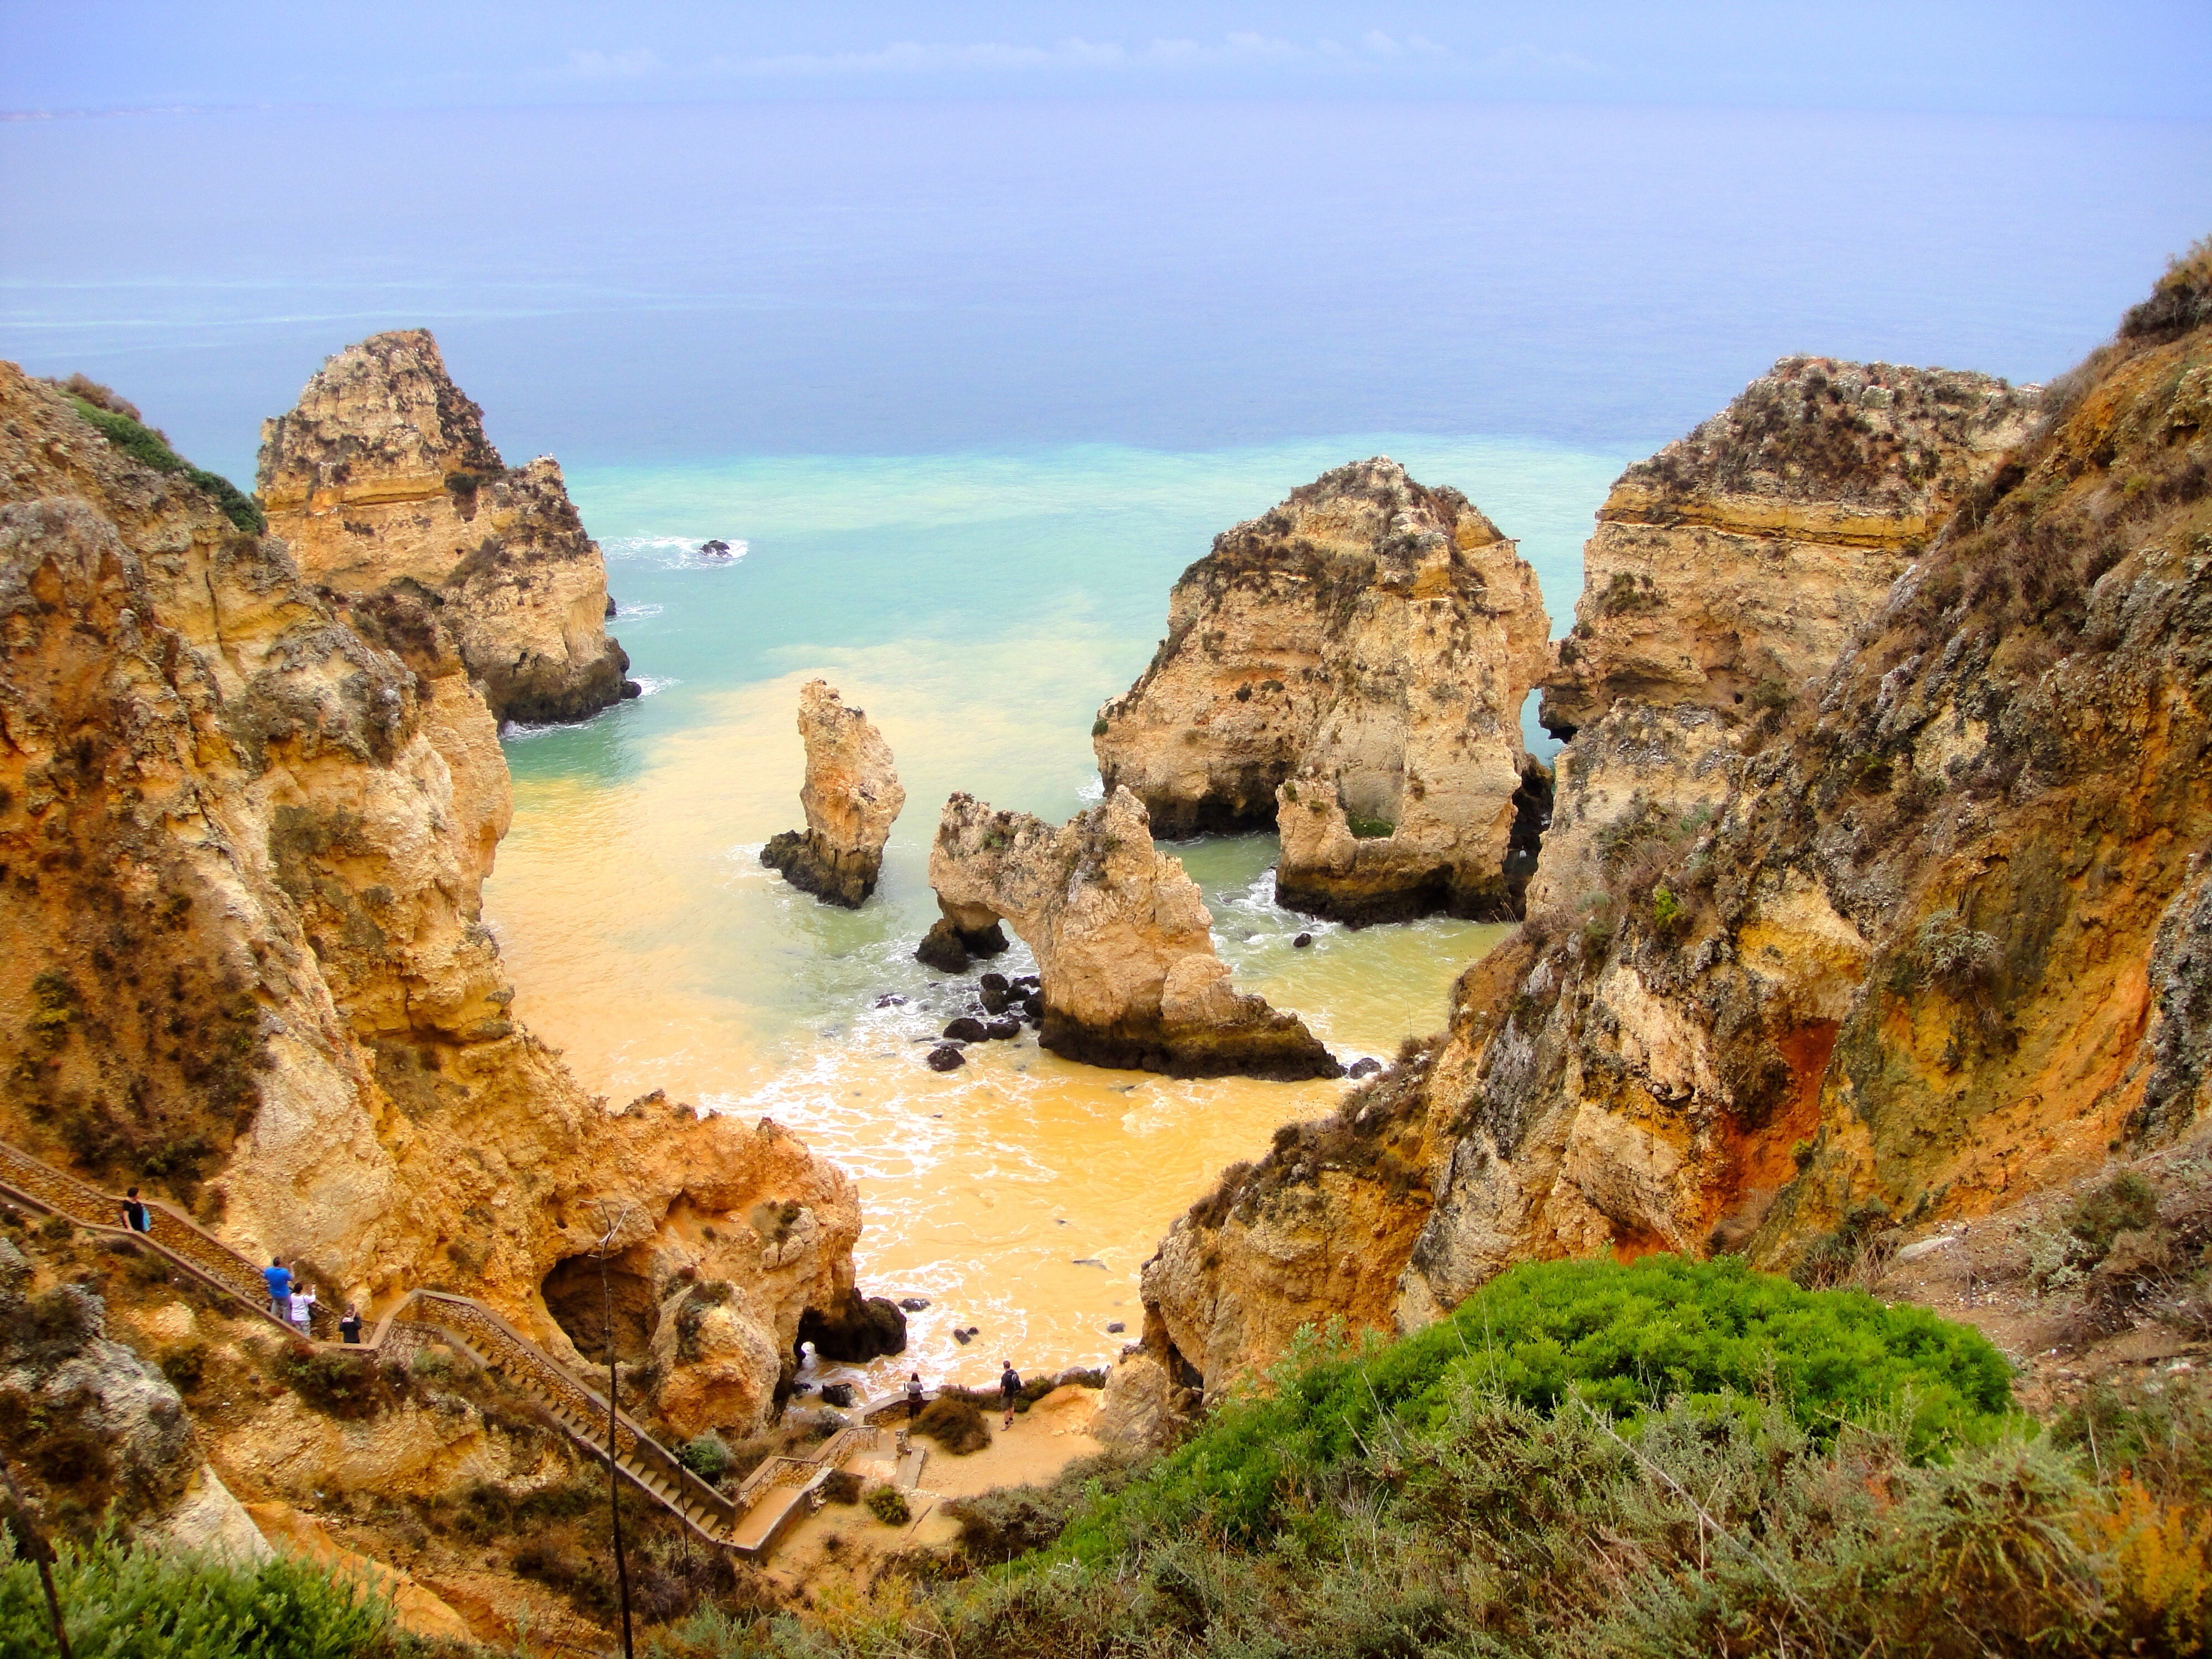
landscape, sea, coast, nature, rock, ocean, shore, formation, cliff, cove, bay, stack, terrain, geology, portugal, atlantic, booked, algarve, cape, wadi, landform, geographical feature